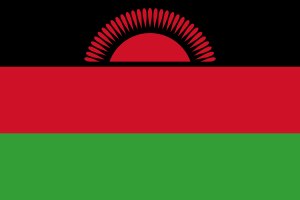
Malawis flag
Det nuværende flag i størrelsesforhold 2:3
Malawis flag er det officielle flag i den afrikanske stat Malawi. Det blev indført 29. juli 2010 og blev gjort officielt 31. juli samme år. Flaget erstattede det tidligere flag, som blev indført 6. juli 1964. Basis i flaget er fortsat tre vandrette striber; en sort, en rød og en grøn, men i det nye flag er rød og sort byttet om, så rød nu er øverst, sort i midten og grøn nederst. I det oprindelige flag var der en op- eller nedadstigende rød sol i den sorte stribe, mens solen nu er hel og hvid og placeret midt på flaget.